Jewish Community Center

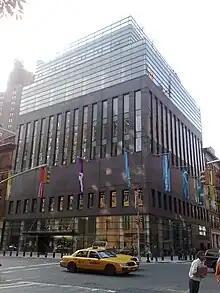
Marlene Meyerson JCC Manhattan

Their programs and activities vary by location. Particularly noteworthy is the JCC in West Bloomfield, Michigan, which is the largest JCC in North America, and possibly the world. The Holocaust Memorial Center, which attracts many visitors to its programs and exhibits, used to be a part of the JCC of West Bloomfield, but recently opened a building of its own. The West Bloomfield JCC houses two gymnasiums which can be made into three gyms using a movable wall, a workout area, an indoor full size and kiddie pool, an outdoor full size pool, a kosher restaurant, a Michigan Jewish war veterans museum, an in line hockey center, a library, ceramics/art rooms, a large multi-purpose room (Handleman Hall), an art museum, an area dedicated to teaching and learning about tzedakah (charity) called Shalom Street, a performing arts theater in the basement, a preschool, offices for summer camps, the previously mentioned preschool, and other administrative offices and organizations. The top floor is completely dedicated to The Jean and Samuel Frankel Jewish Academy of Metropolitan Detroit, a Jewish High School which opened in 2000. The JCC building is on the Eugene and Marcia Applebaum Jewish Community Campus along with multiple living quarters for the elderly and mentally disabled and an Alzheimer's treatment building.